Timeline of piers of Los Angeles County

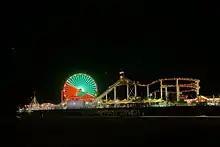
Santa Monica Pier at night (2008)

This is a timeline of piers of Los Angeles County, California, United States, including dates of construction and demolition, and notable events. This list does not currently cover piers and wharves of the Port of Los Angeles on San Pedro Bay or piers in neighboring Orange County (part of Los Angeles County until 1889) at Seal Beach, Laguna Beach, Huntington Beach, etc.